Cheryl K

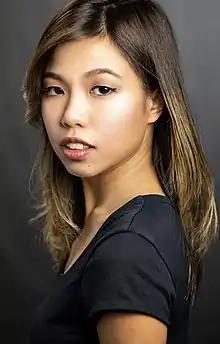
Cheryl K in 2019

Cheryl Koh, known professionally as Cheryl K (born 24 November 1995) is a Malaysia-born singer-songwriter and actress of Singaporean citizenship. She is most known for her performance on the Warner Bros. Pictures 2018 film, "Crazy Rich Asians". Cheryl sings the film's opening title and ending credits song, "Money (That's What I Want)" in both English and Mandarin Chinese. The ending credits version also has Awkwafina, who stars in the film as Peik Lin, rapping on the song. Cheryl was discovered by the film's director Jon M. Chu who saw her singing a 15-second a cappella cover of Jessie J's "Mamma Knows Best" on YouTube and offered her the job.